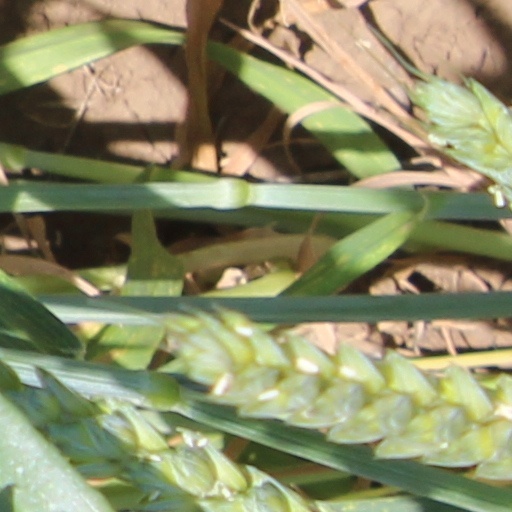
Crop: wheat